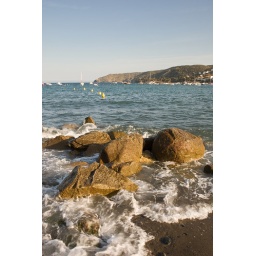
Some rocks in the golden hour.